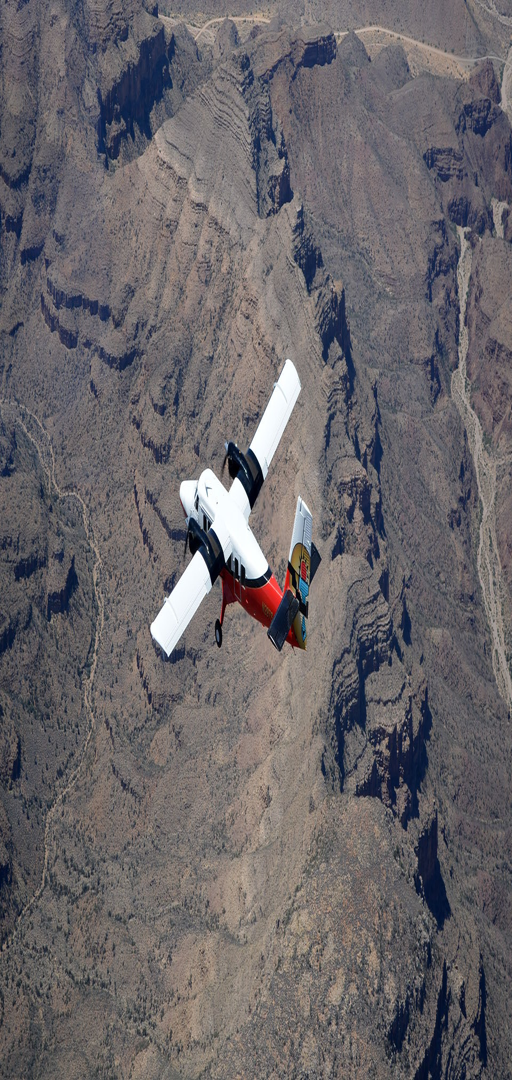
a plane during its flight over tourist attraction